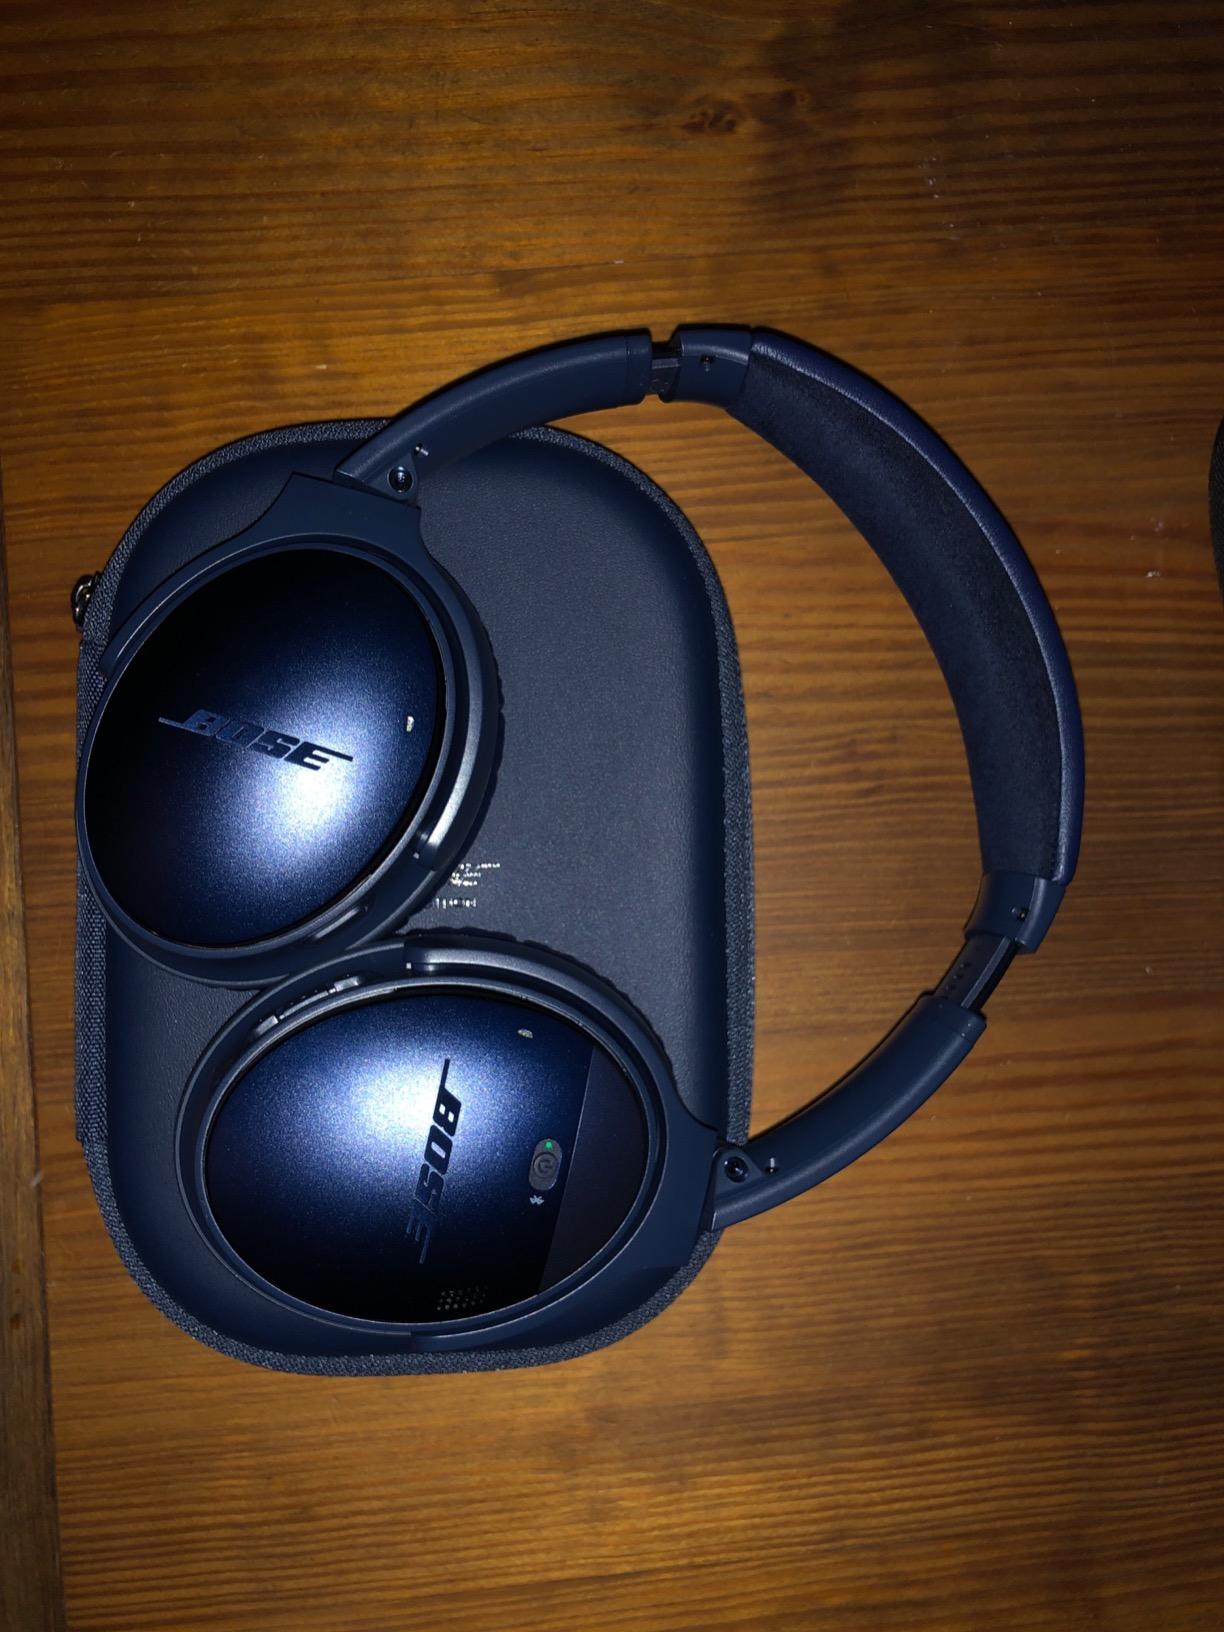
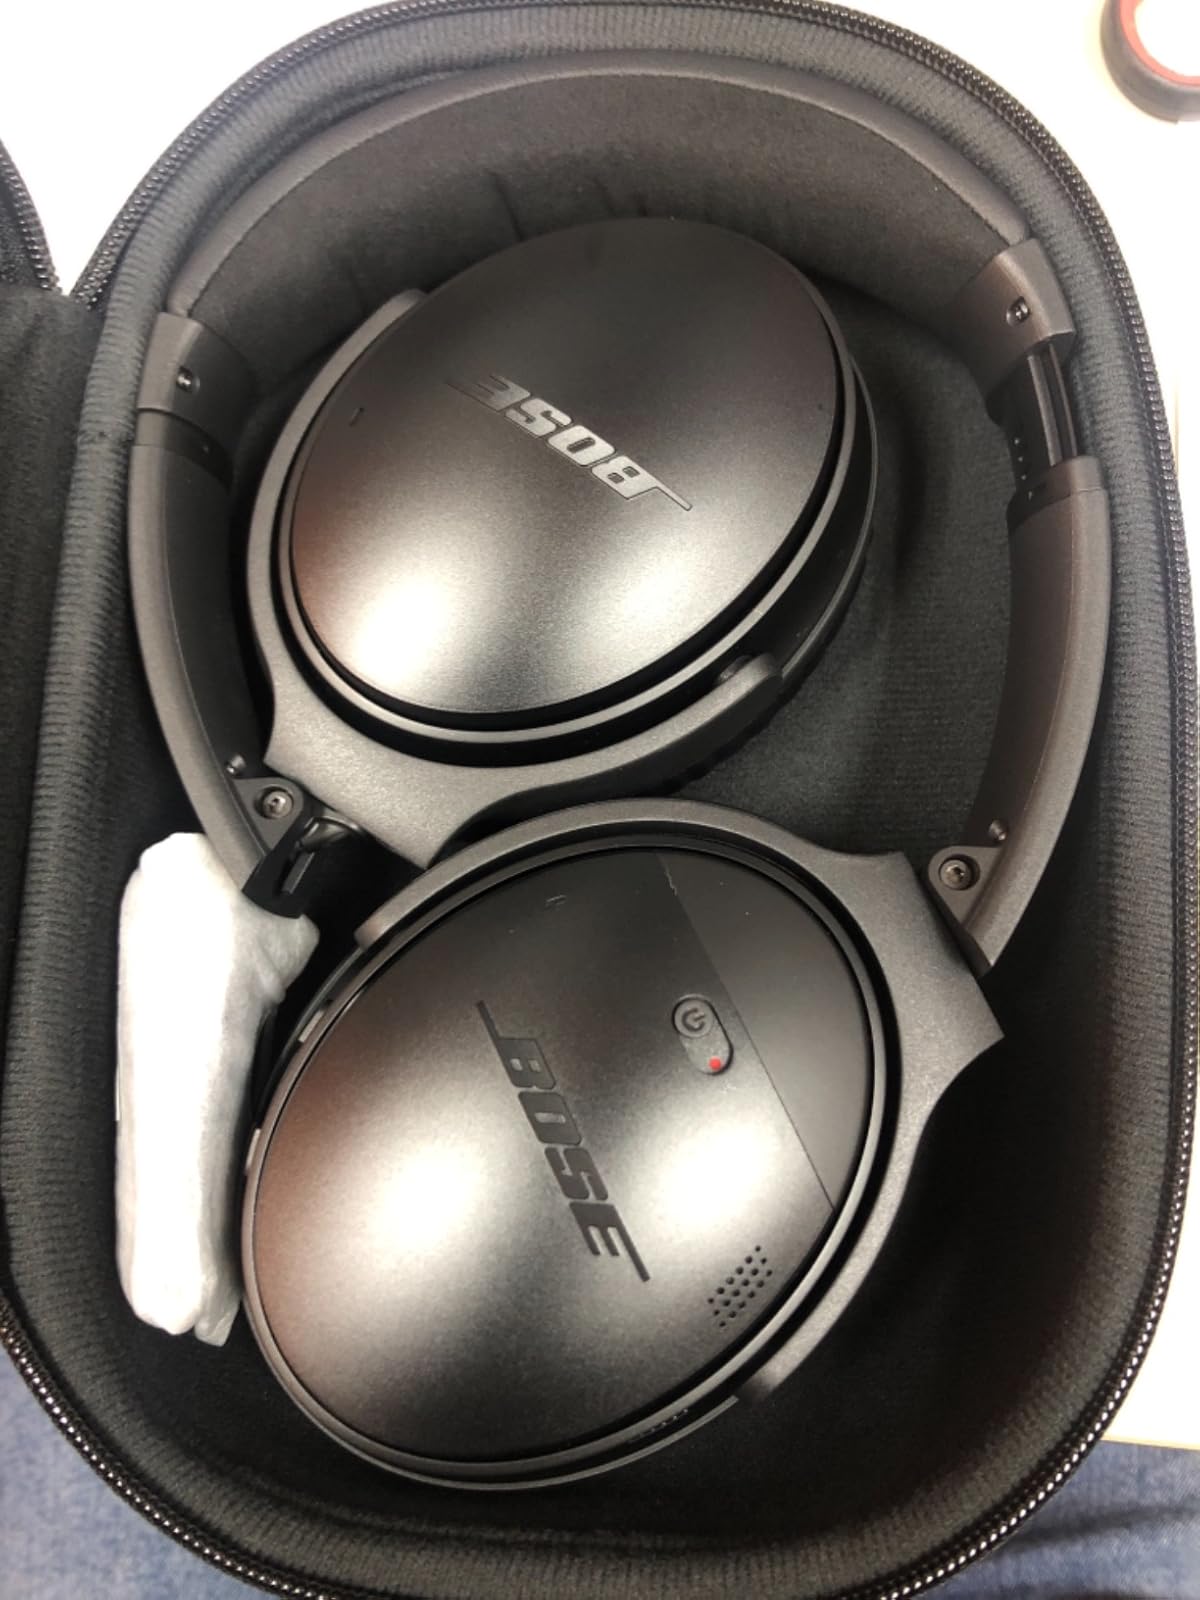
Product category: headphones
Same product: yes